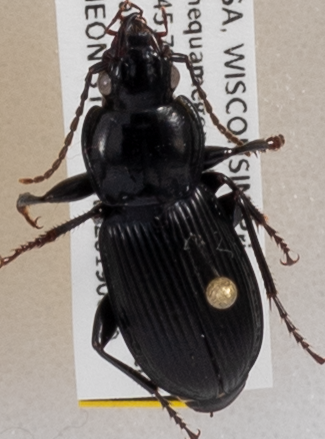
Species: Pterostichus novus
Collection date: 2019-08-20
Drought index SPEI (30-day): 0.512
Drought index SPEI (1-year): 2.09
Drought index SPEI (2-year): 1.13